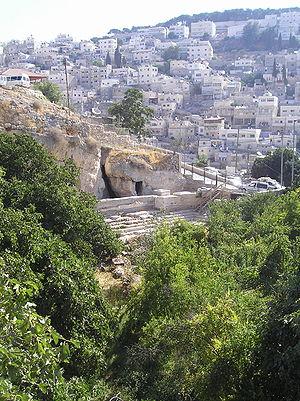
Siloam ou Siloama est un site archéologique d’Israël.